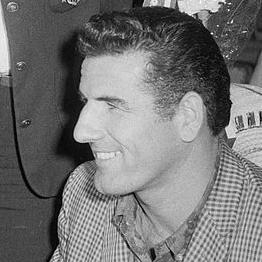
Age: 24